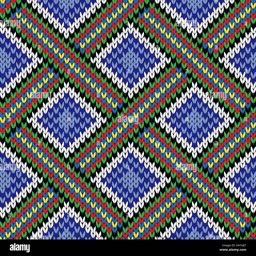
abstract knitting ornamental seamless colorful vector pattern with square cells as a knitted fabric texture